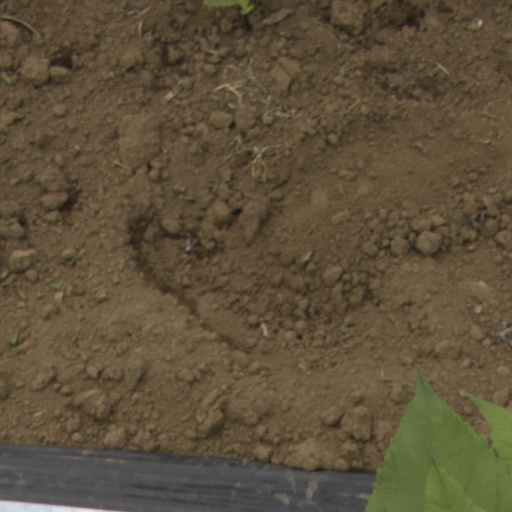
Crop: Jerusalem artichoke